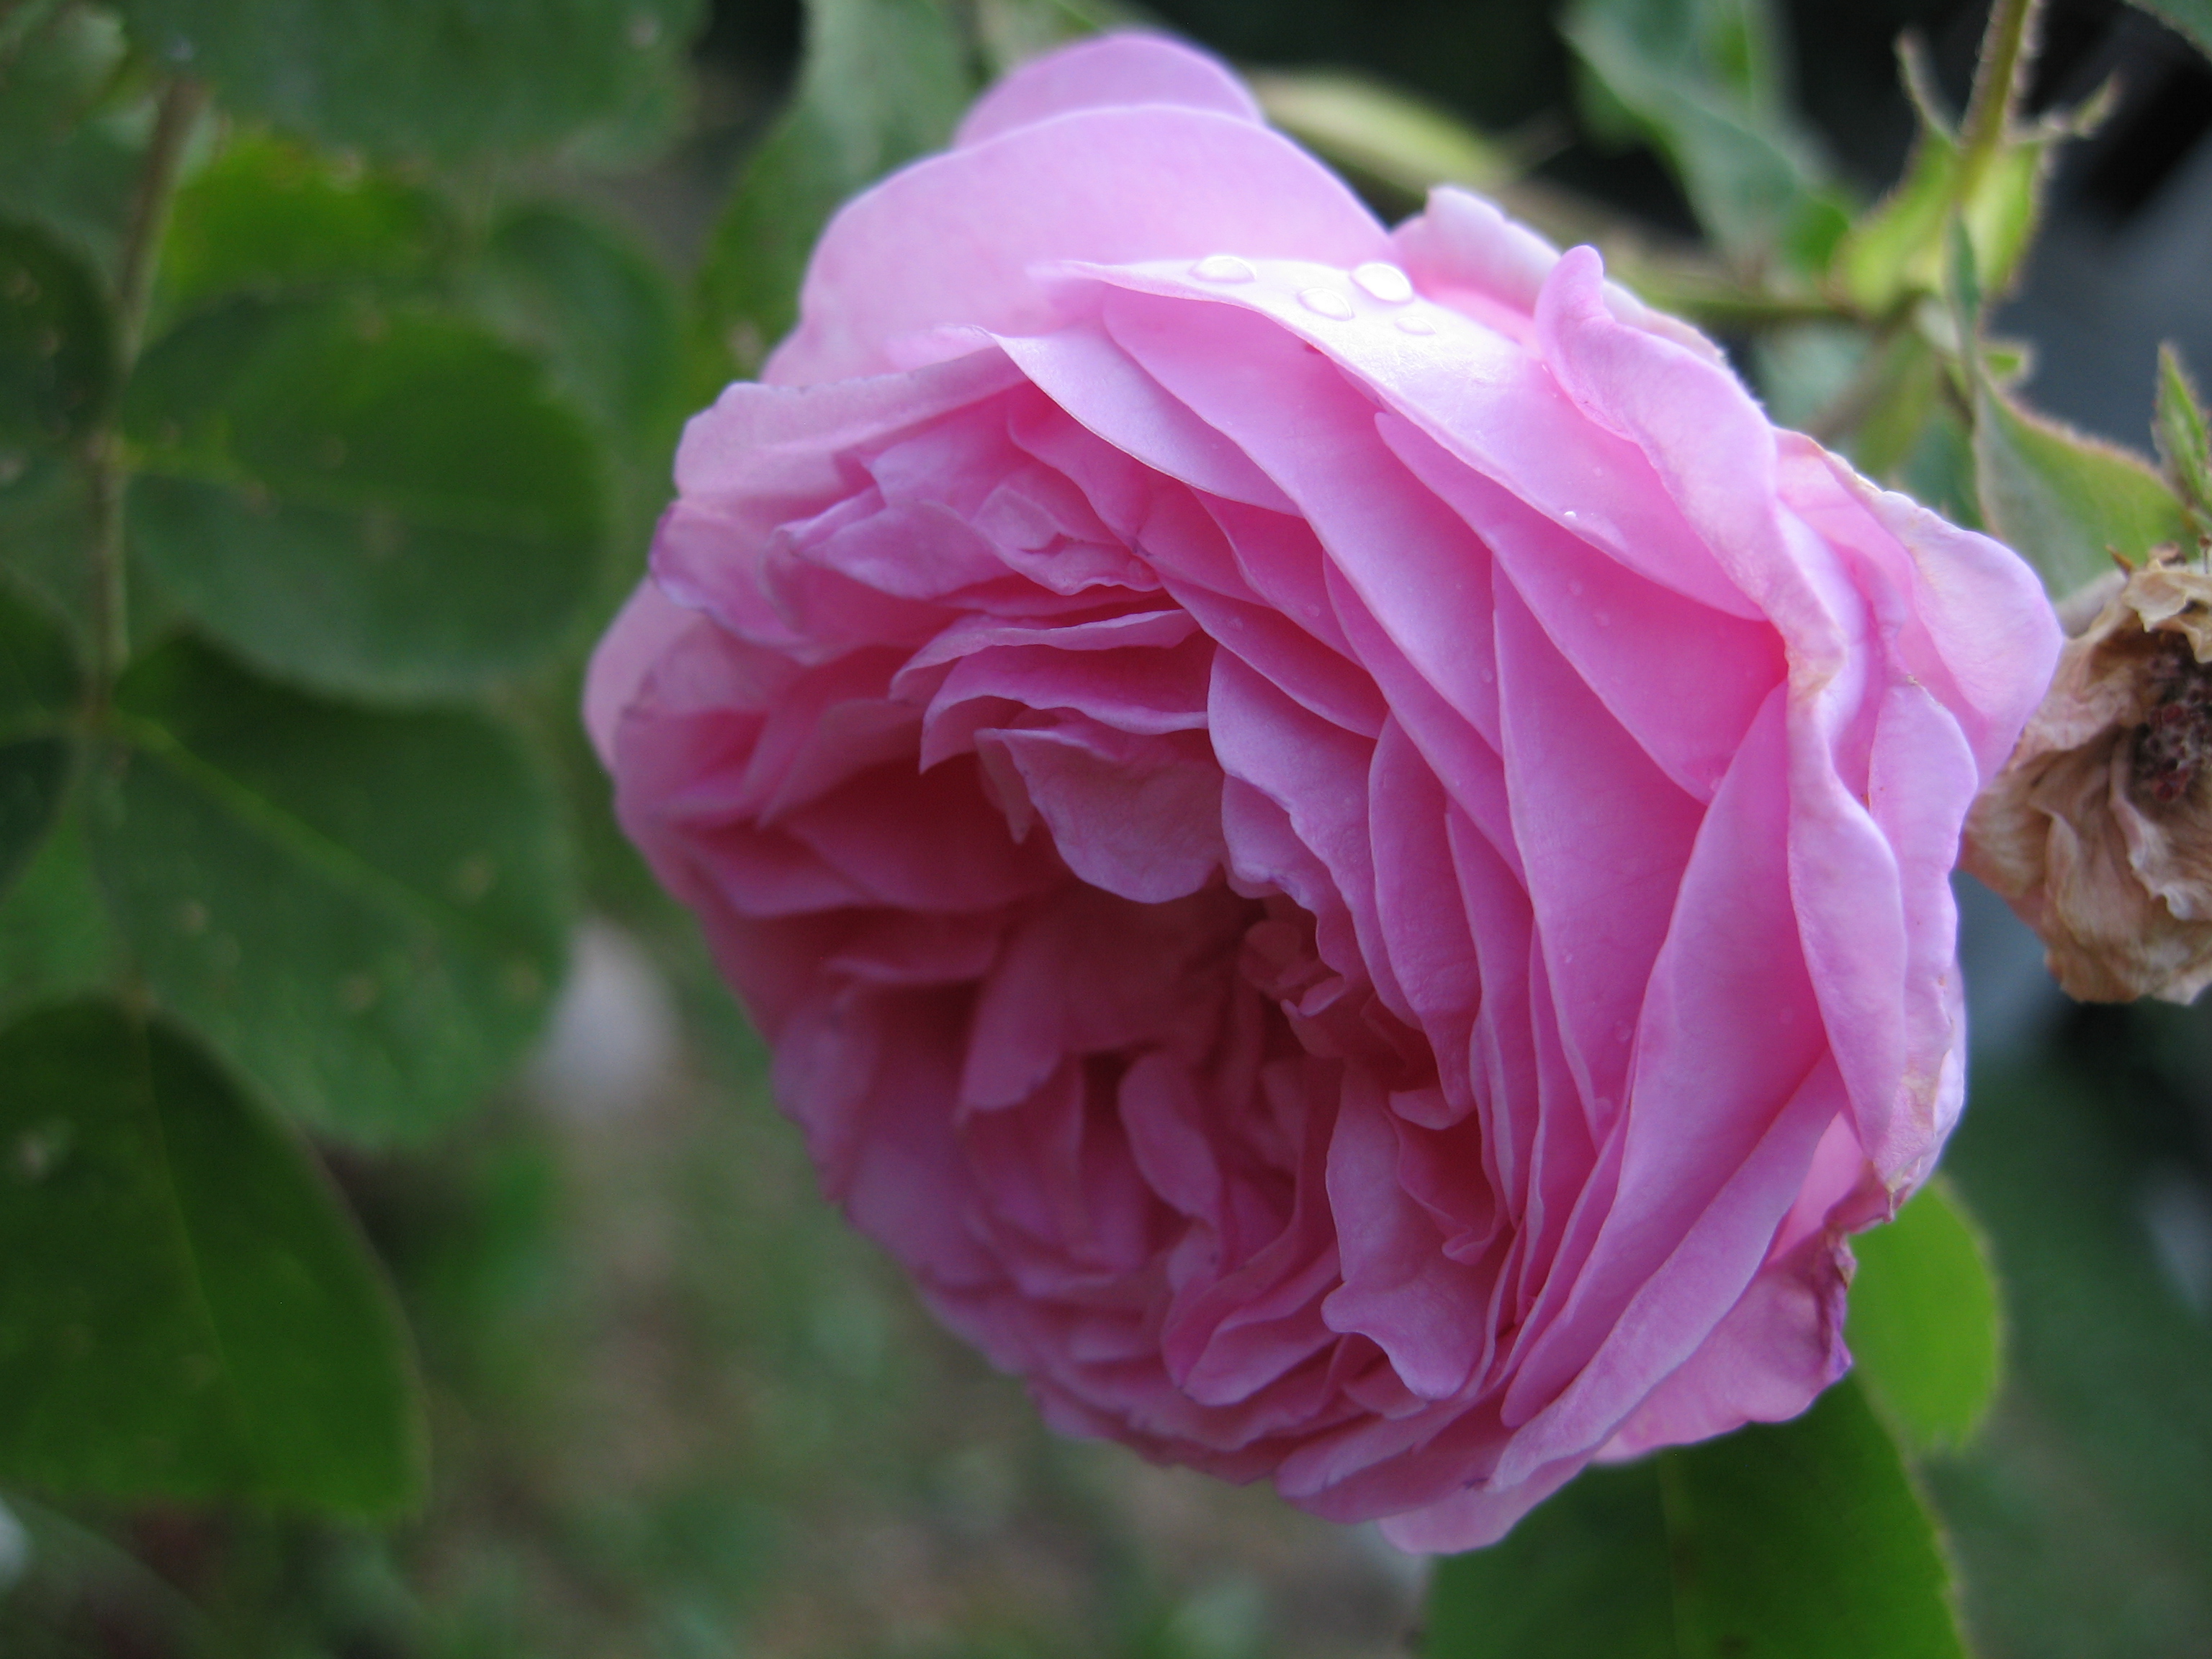
images, flower, plant, petal, Hybrid tea rose, pink, rose, grass, herbaceous plant, shrub, magenta, annual plant, close up, floribunda, garden roses, rose family, rose order, flowering plant, rosa centifolia, peach, perennial plant, macro photography, china rose, groundcover, peony, pink family, plant stem, Begonia family, insect, rosa wichuraiana, Pedicel, garden